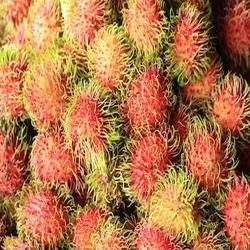
Label: Rambutan